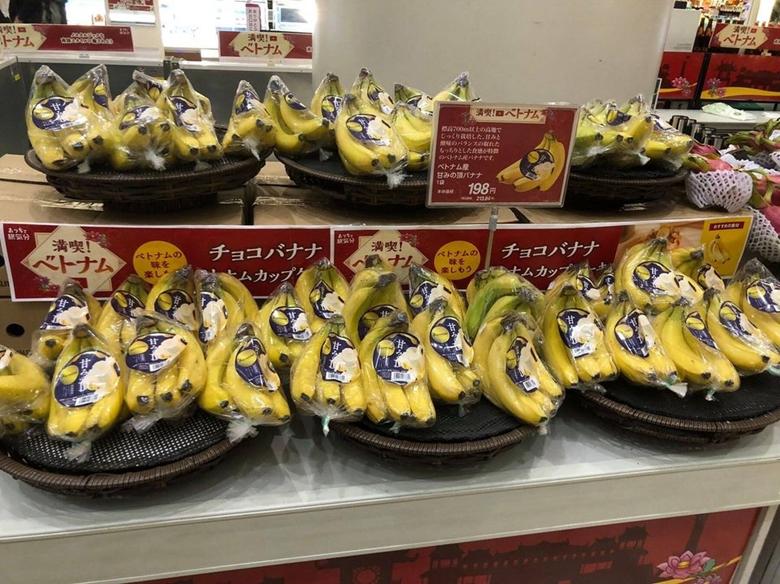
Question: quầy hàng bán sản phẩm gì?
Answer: quầy hàng bán chuối